Lightning Column

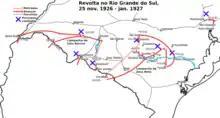
Campaigns of São Leopoldo, Zeca Neto and Júlio Barrios

The day after the battle, the Police Headquarters banned news relating to the "seditious movement". The government was forced into greater mobilization, and the rebels gained new enthusiasm and support. Zeca Neto came from Uruguay and took command of the column, with which he traveled around the Serras do Sudeste, Central Depression and Campanha, distracting and tiring the loyalists and giving time for new revolts. A 75-year-old veteran guerrilla fighter, Zeca Neto did not obey the principles of the war academies, but he had extensive knowledge of the terrain. In Uruguay, Isidoro continued to organize new columns in support of Zeca Neto.